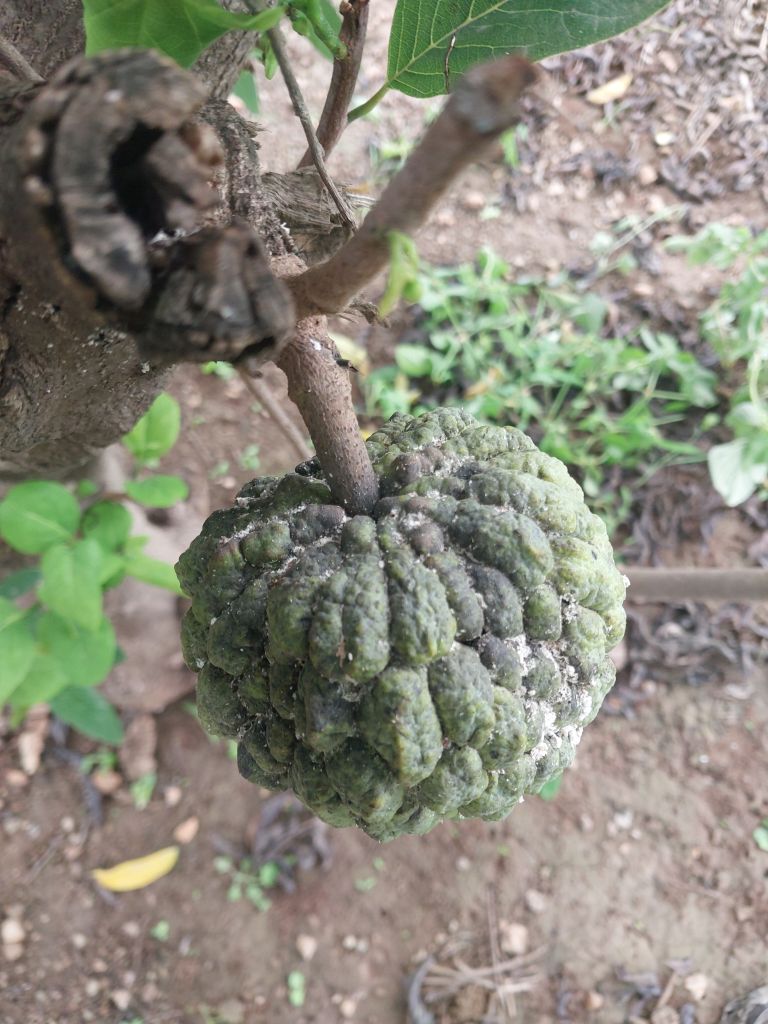
Disease label: Blank Canker